The Last Chronicle of Barset

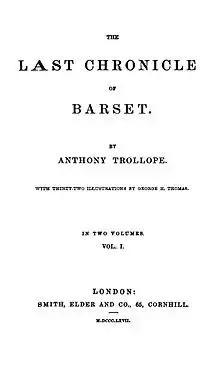
First edition title page

The Last Chronicle of Barset is a novel by English author Anthony Trollope, published in 1867. It is the sixth and final book in the "Chronicles of Barsetshire" series, preceded by "The Small House at Allington". The novel is set in the fictional county of Barsetshire and deploys characters from the earlier novels, whilst concentrating on the personnel associated with the cathedral. The main narrative thread is catalysed by the loss of a cheque which had been in the possession of the Reverend Josiah Crawley, and the subsequent reactions of his friends and enemies. Trollope drew inspiration from his father and mother in the creation of the Rev. and Mrs. Crawley. In his autobiography, Trollope regarded this novel as "the best novel I have written.", although later commentators do not agree with this judgement. The serialisation was illustrated by G H Thomas who was selected by the publisher, though Trollope had wished for Millais who had illustrated "The Small House at Allington".